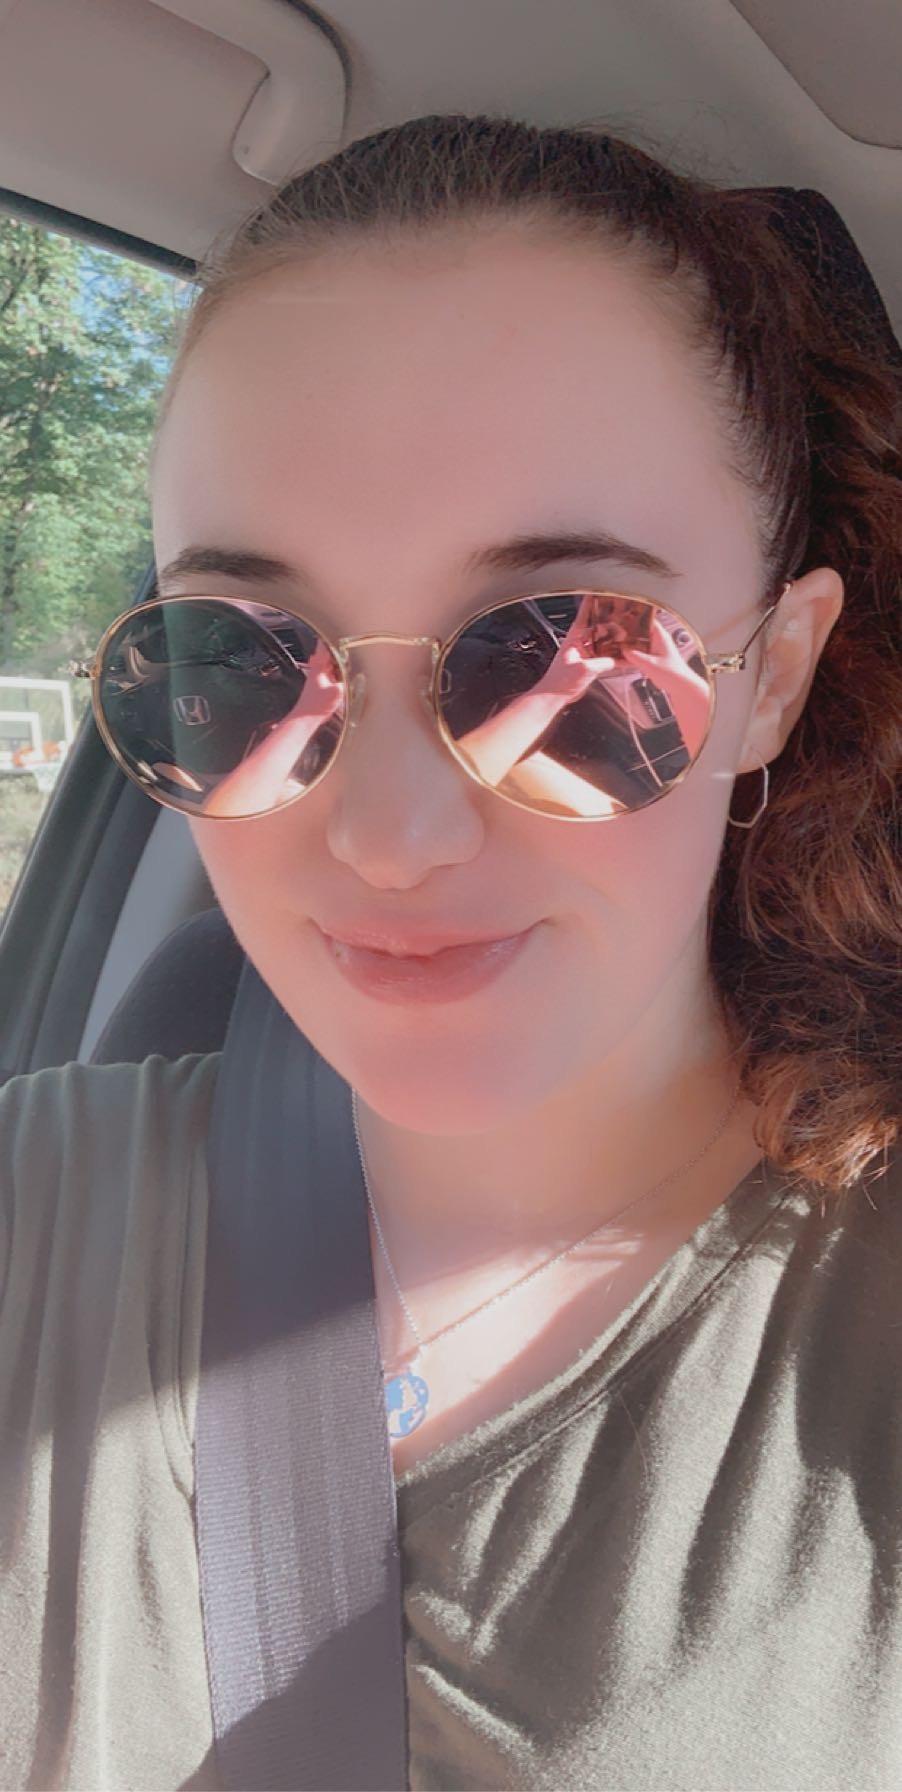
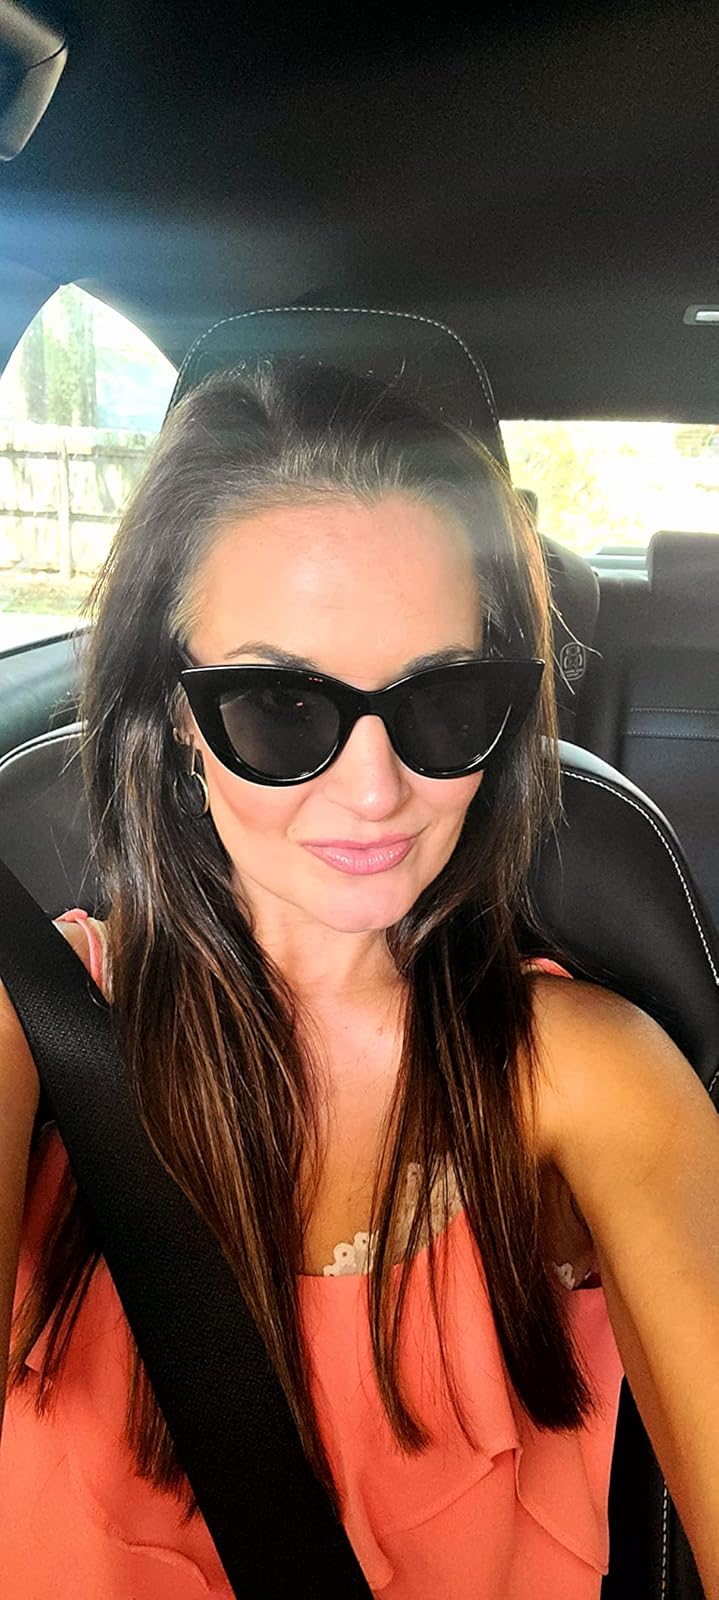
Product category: accessories_sunglasses
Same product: no